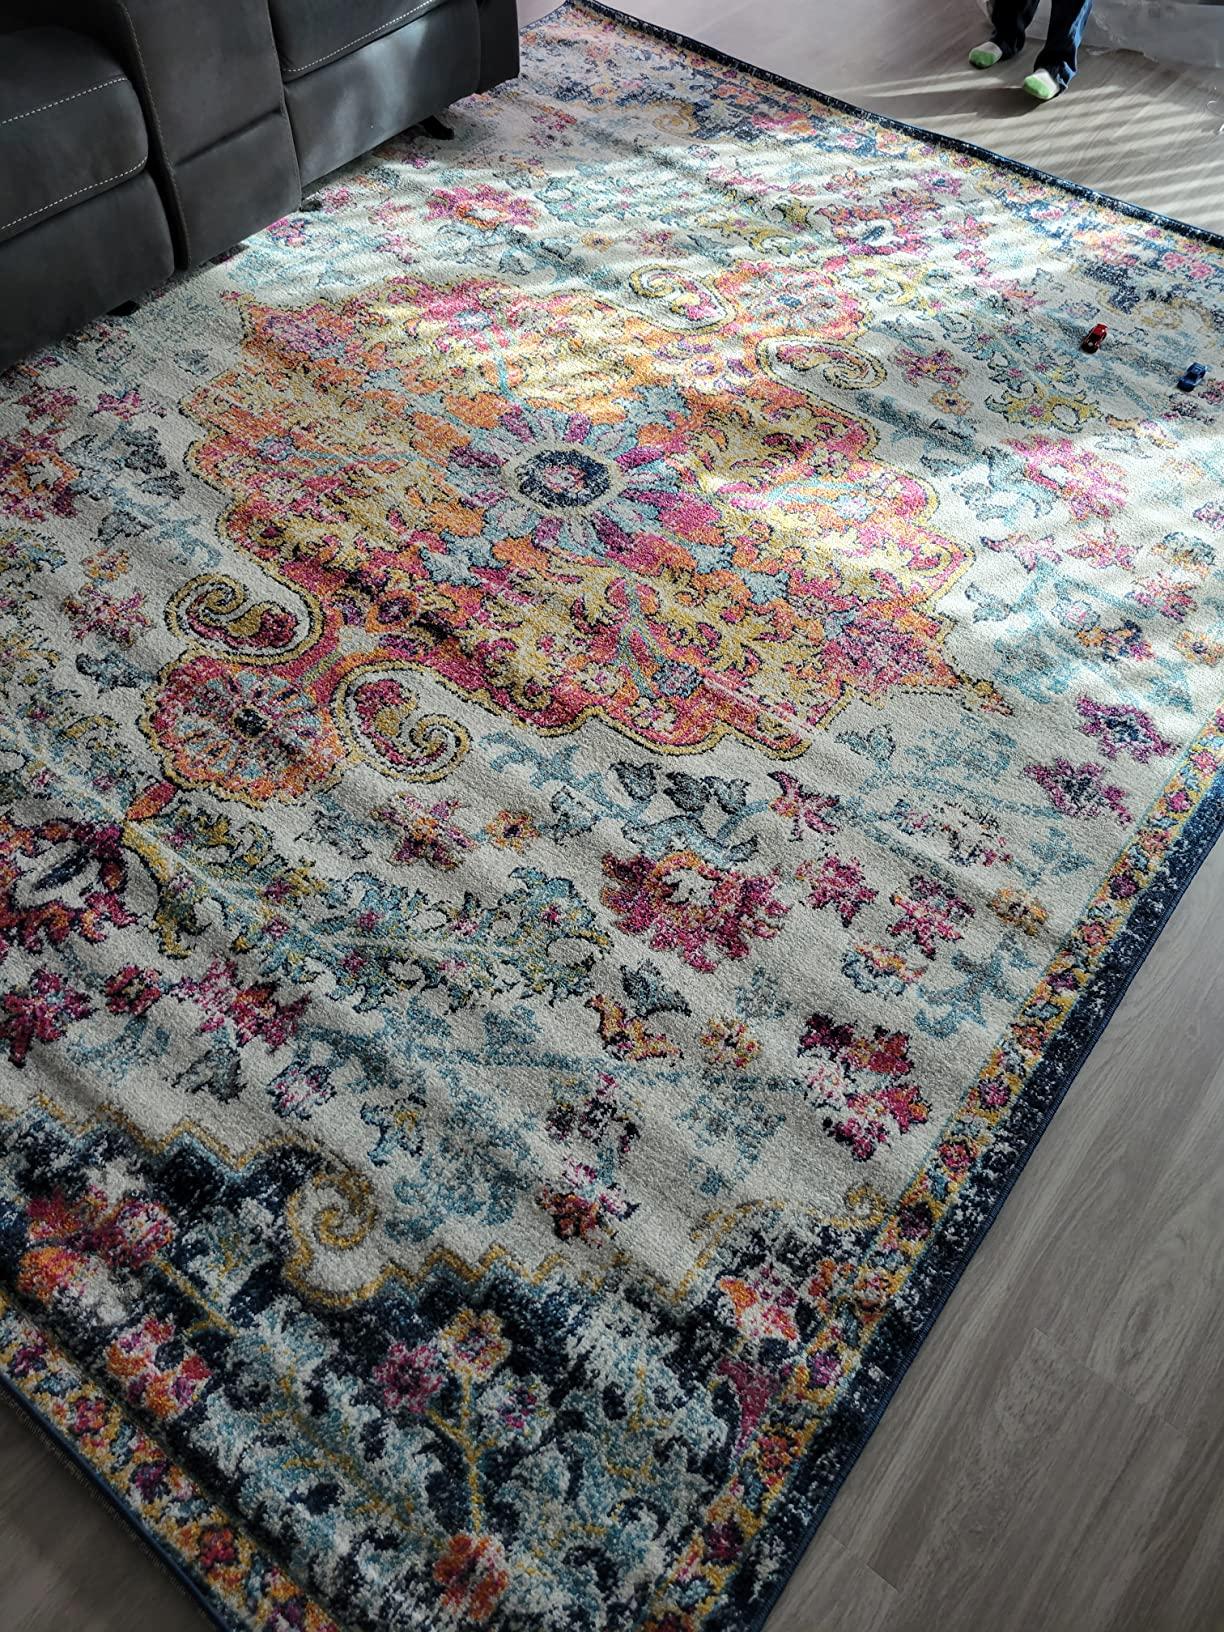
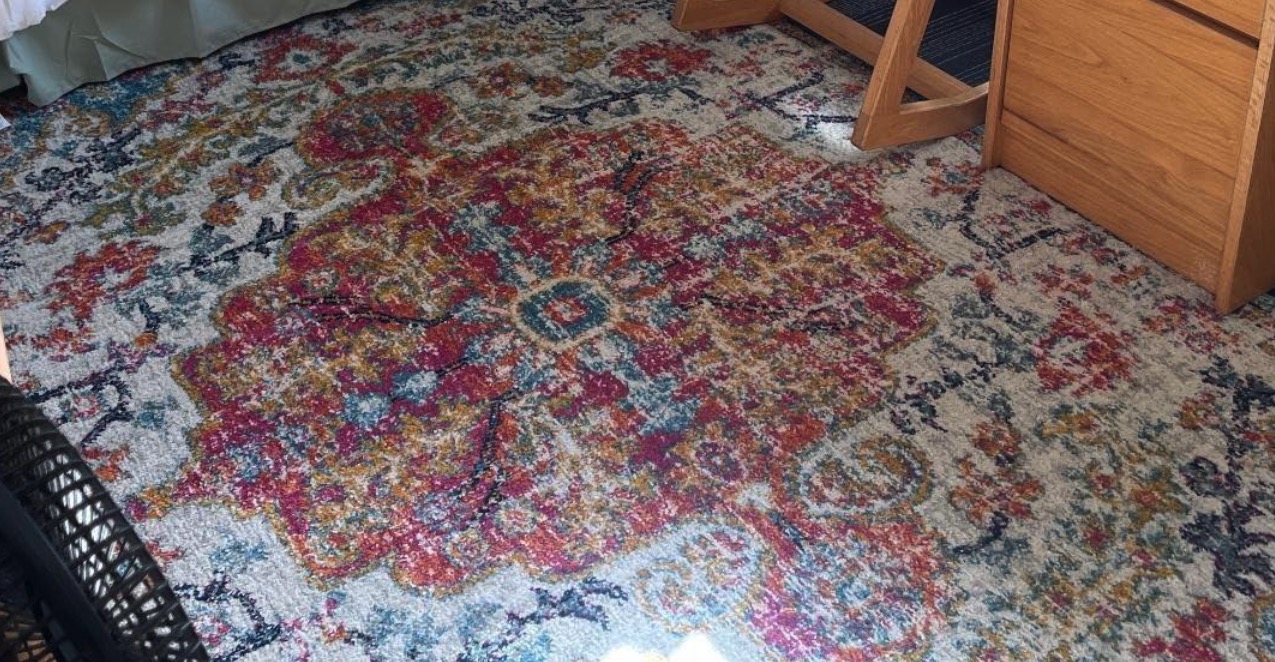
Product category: misc
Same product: yes